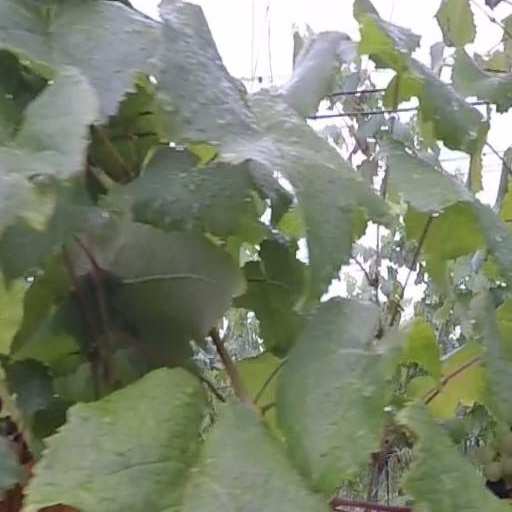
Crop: grape